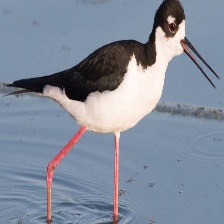
Species: BLACK NECKED STILT
Scientific name: HIMANTOPUS MEXICANUS